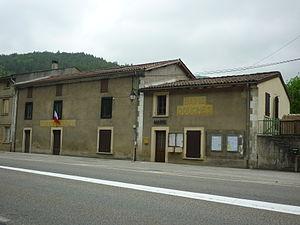
mairie de Celles, département de l'Ariège, France
Celles est une commune française, située dans le département de l'Ariège en région Occitanie.